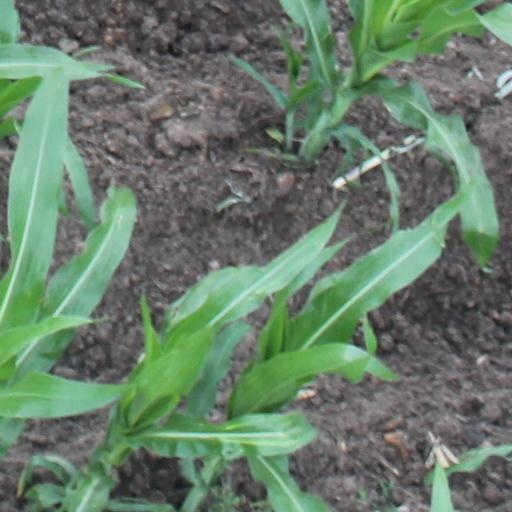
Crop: maize; corn